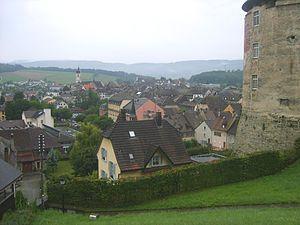
vue générale du centre ville de Porrentruy depuis le Chateau et la tour du Coq
Porrentruy est une commune suisse située dans le canton du Jura dans la région de l'Ajoie. Elle est le chef-lieu du district de Porrentruy. Elle est la troisième commune du canton du Jura par sa population.